History of Slovenia

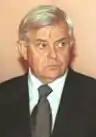
Milan Kučan

The Slovene People's Party launched a movement for self-determination, demanding the creation of a semi-independent South Slavic state under Habsburg rule. The proposal was picked up by most Slovene parties, and a mass mobilization of Slovene civil society, known as the Declaration Movement, followed. By early 1918, more than 200,000 signatures were collected in favor of the Slovene People Party's proposal.